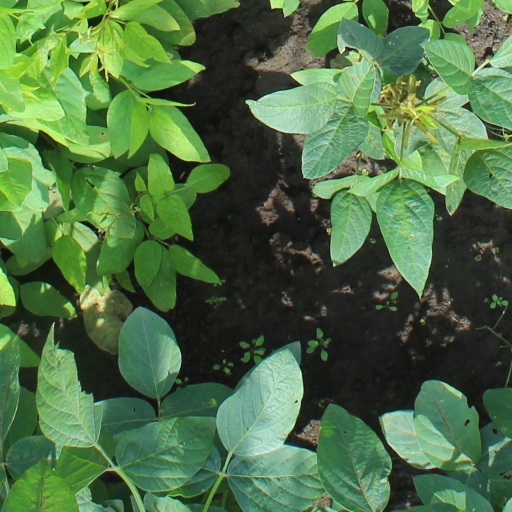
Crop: soybean